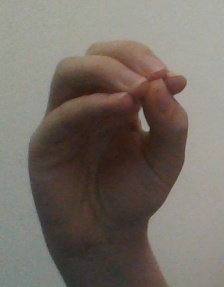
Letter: ha